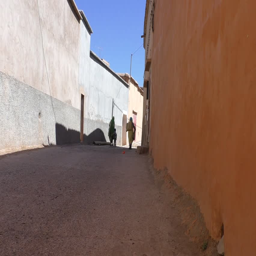
local women in traditional clothing and a child walking slowly along quiet village street in between pale orange walls on a hot sunny day